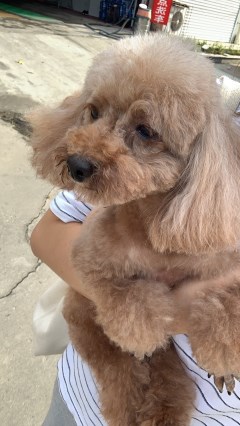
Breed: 798-n000130-pug